Government Sri Ranbir Model Higher Secondary School

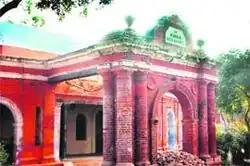
Central building of school

Government Sri Ranbir Model Higher Secondary School, commonly known as SRML School and Ranbir School, is a government all-boys higher secondary school in the Jammu district of Indian union territory of Jammu and Kashmir. It was the first high school of Jammu region, which was established by and named after Maharaja Ranbir Singh in the late 19th century to promote higher school education in the state, then known as Rabir pathshala. The school is currently affiliated with the Jammu and Kashmir Board of School Education (JKBOSE).